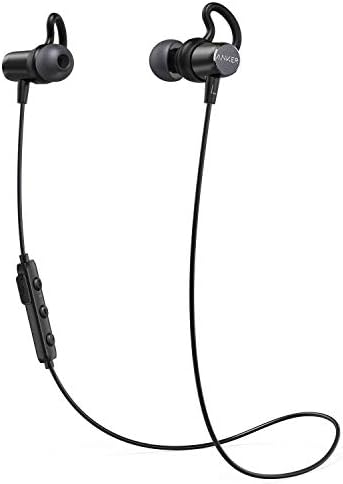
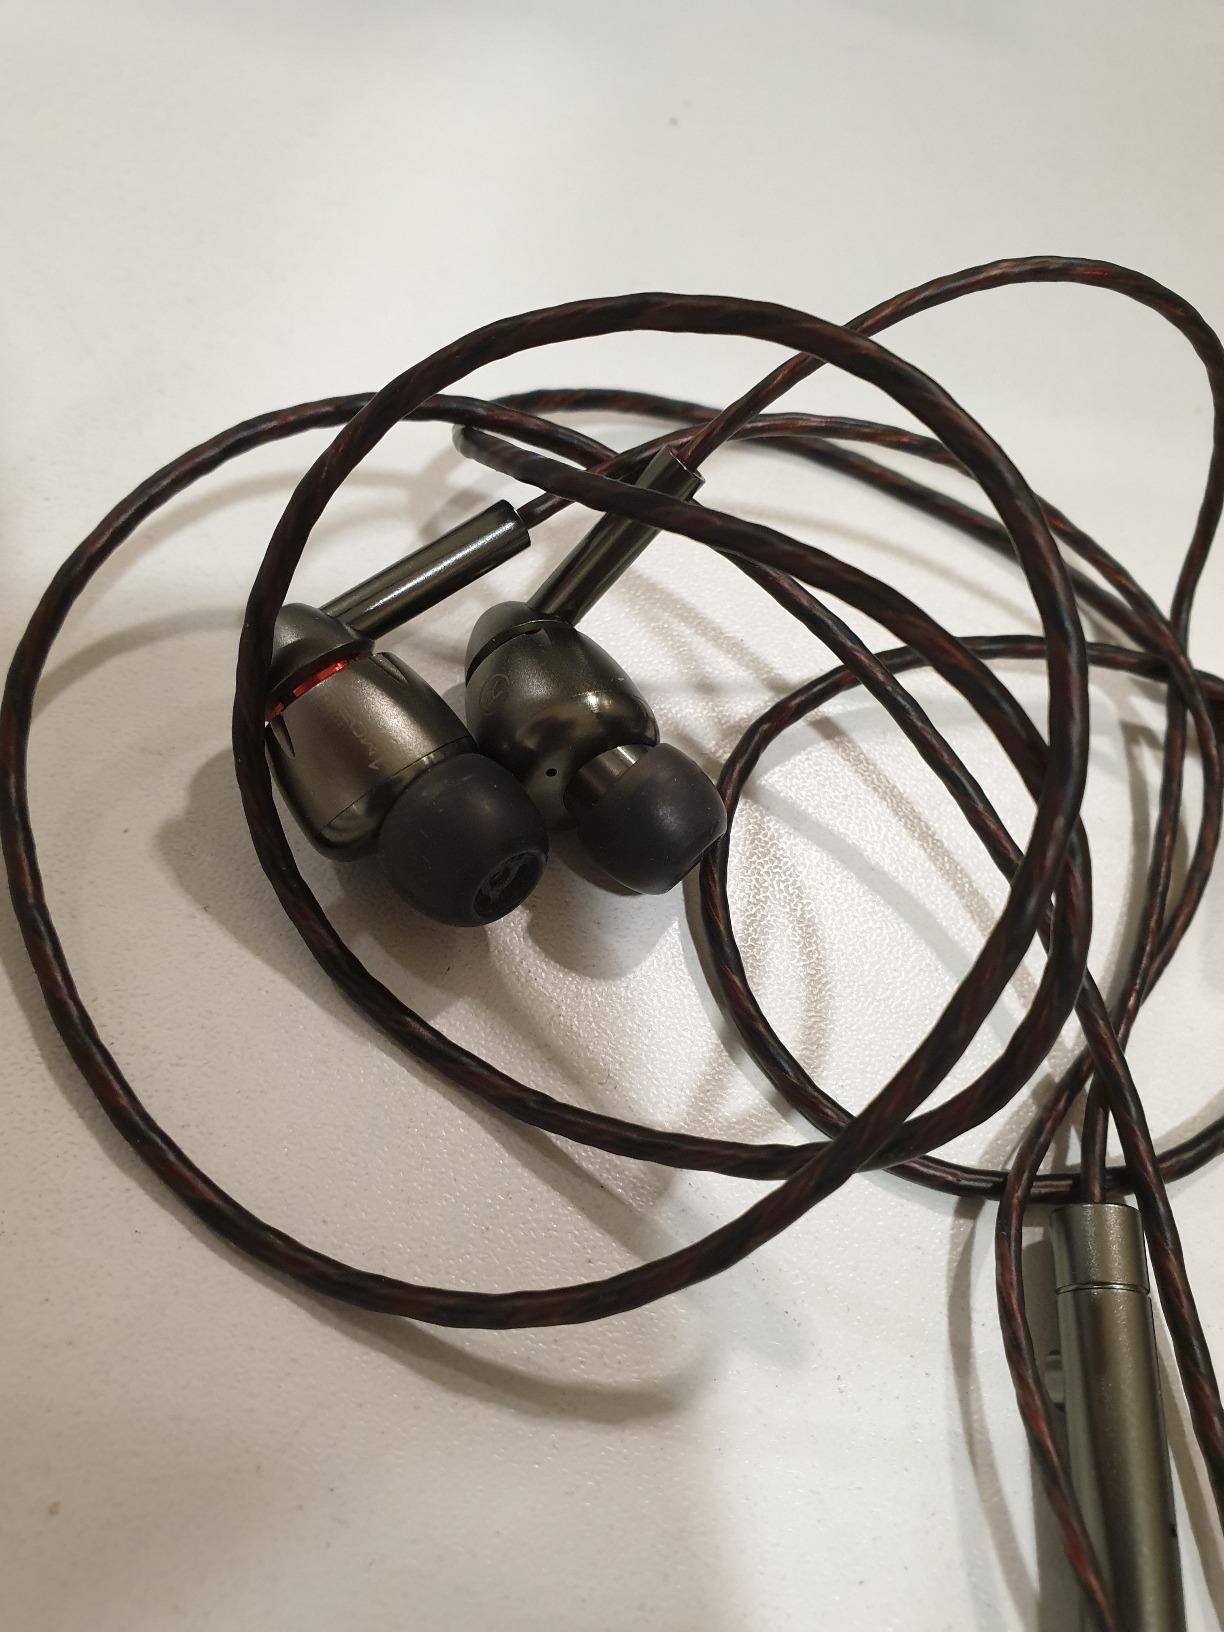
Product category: headphones
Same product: no